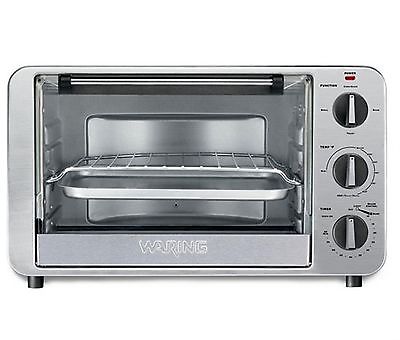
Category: toaster